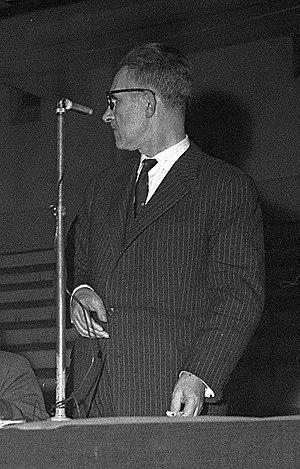
Halle aux Grains, place Dominique-Martin-Dupuy. 20 janvier 1962. Vue de Raymond Badiou, ancien maire de Toulouse, faisant un discours lors d'un meeting du Parti Socialiste Unifié (PSU) contre la guerre en Algérie en présence de Pierre Mendès France.
Raymond Badiou, né le 14 août 1905 à Bellerive-sur-Allier et mort le 27 juin 1996 à Paris, fut maire SFIO de Toulouse de 1944 à 1958.
Ci-dessous une liste des maires de Toulouse depuis 1790.